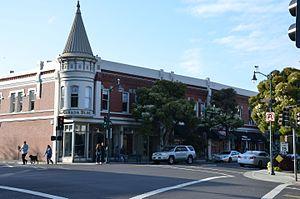
La municipalité de Los Gatos fait partie du comté de Santa Clara, Californie. Lors du recensement de 2000, on estimait sa population à 28 592 habitants. Los Gatos est situé au Sud de la baie de San Francisco, au Sud Ouest de San José. Pendant longtemps, de nombreux hippies ont peuplé cette ville et une culture alternative était très présente jusqu'à la fin des années 1980. Depuis le boom de la Silicon Valley au milieu des années 1990, une population aisée s'y est installée.